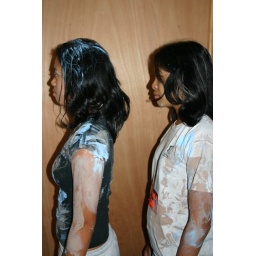
we're covered in blue and brown paint